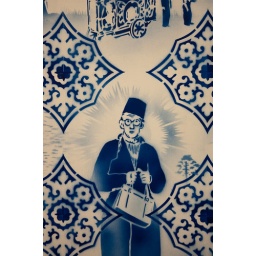
Een van de vele leuke details in de The blue fishvendor van Hugo Kaagman